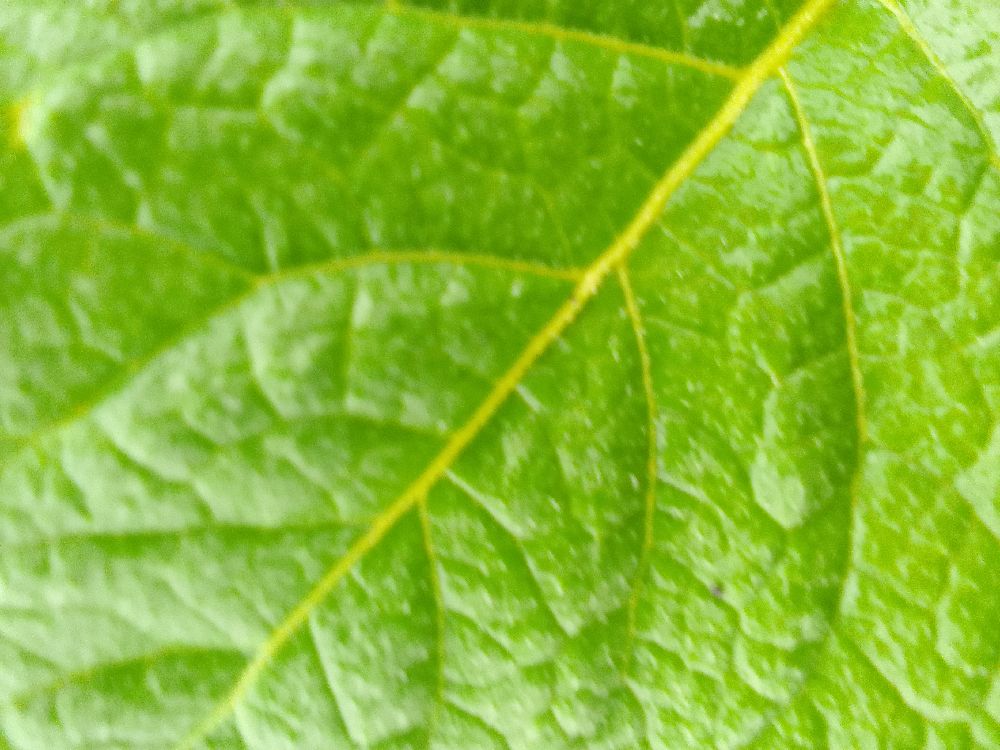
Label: Healthy